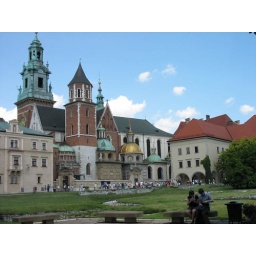
Very pretty castle and church and square in downtown Krakow